Solarimeter

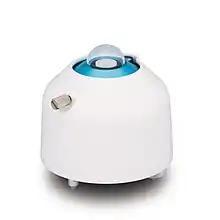
MS-80 Class A Pyranometer

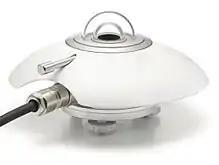
A modern pyranometer, shown here is model SR20

A solarimeter is a pyranometer, a type of measuring device used to measure combined direct and diffuse solar radiation. An integrating solarimeter measures energy developed from solar radiation based on the absorption of heat by a black body. The principle this instrument was designed on was first developed by the Italian priest, Father Angelo Bellani. He invented the actinometric method which is based on physical and chemical techniques.